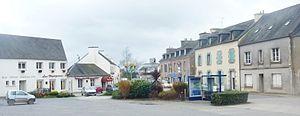
Plounéventer
Plounéventer [plunevɛ̃tɛʁ] est une commune française du département du Finistère, dans la région Bretagne, en France.